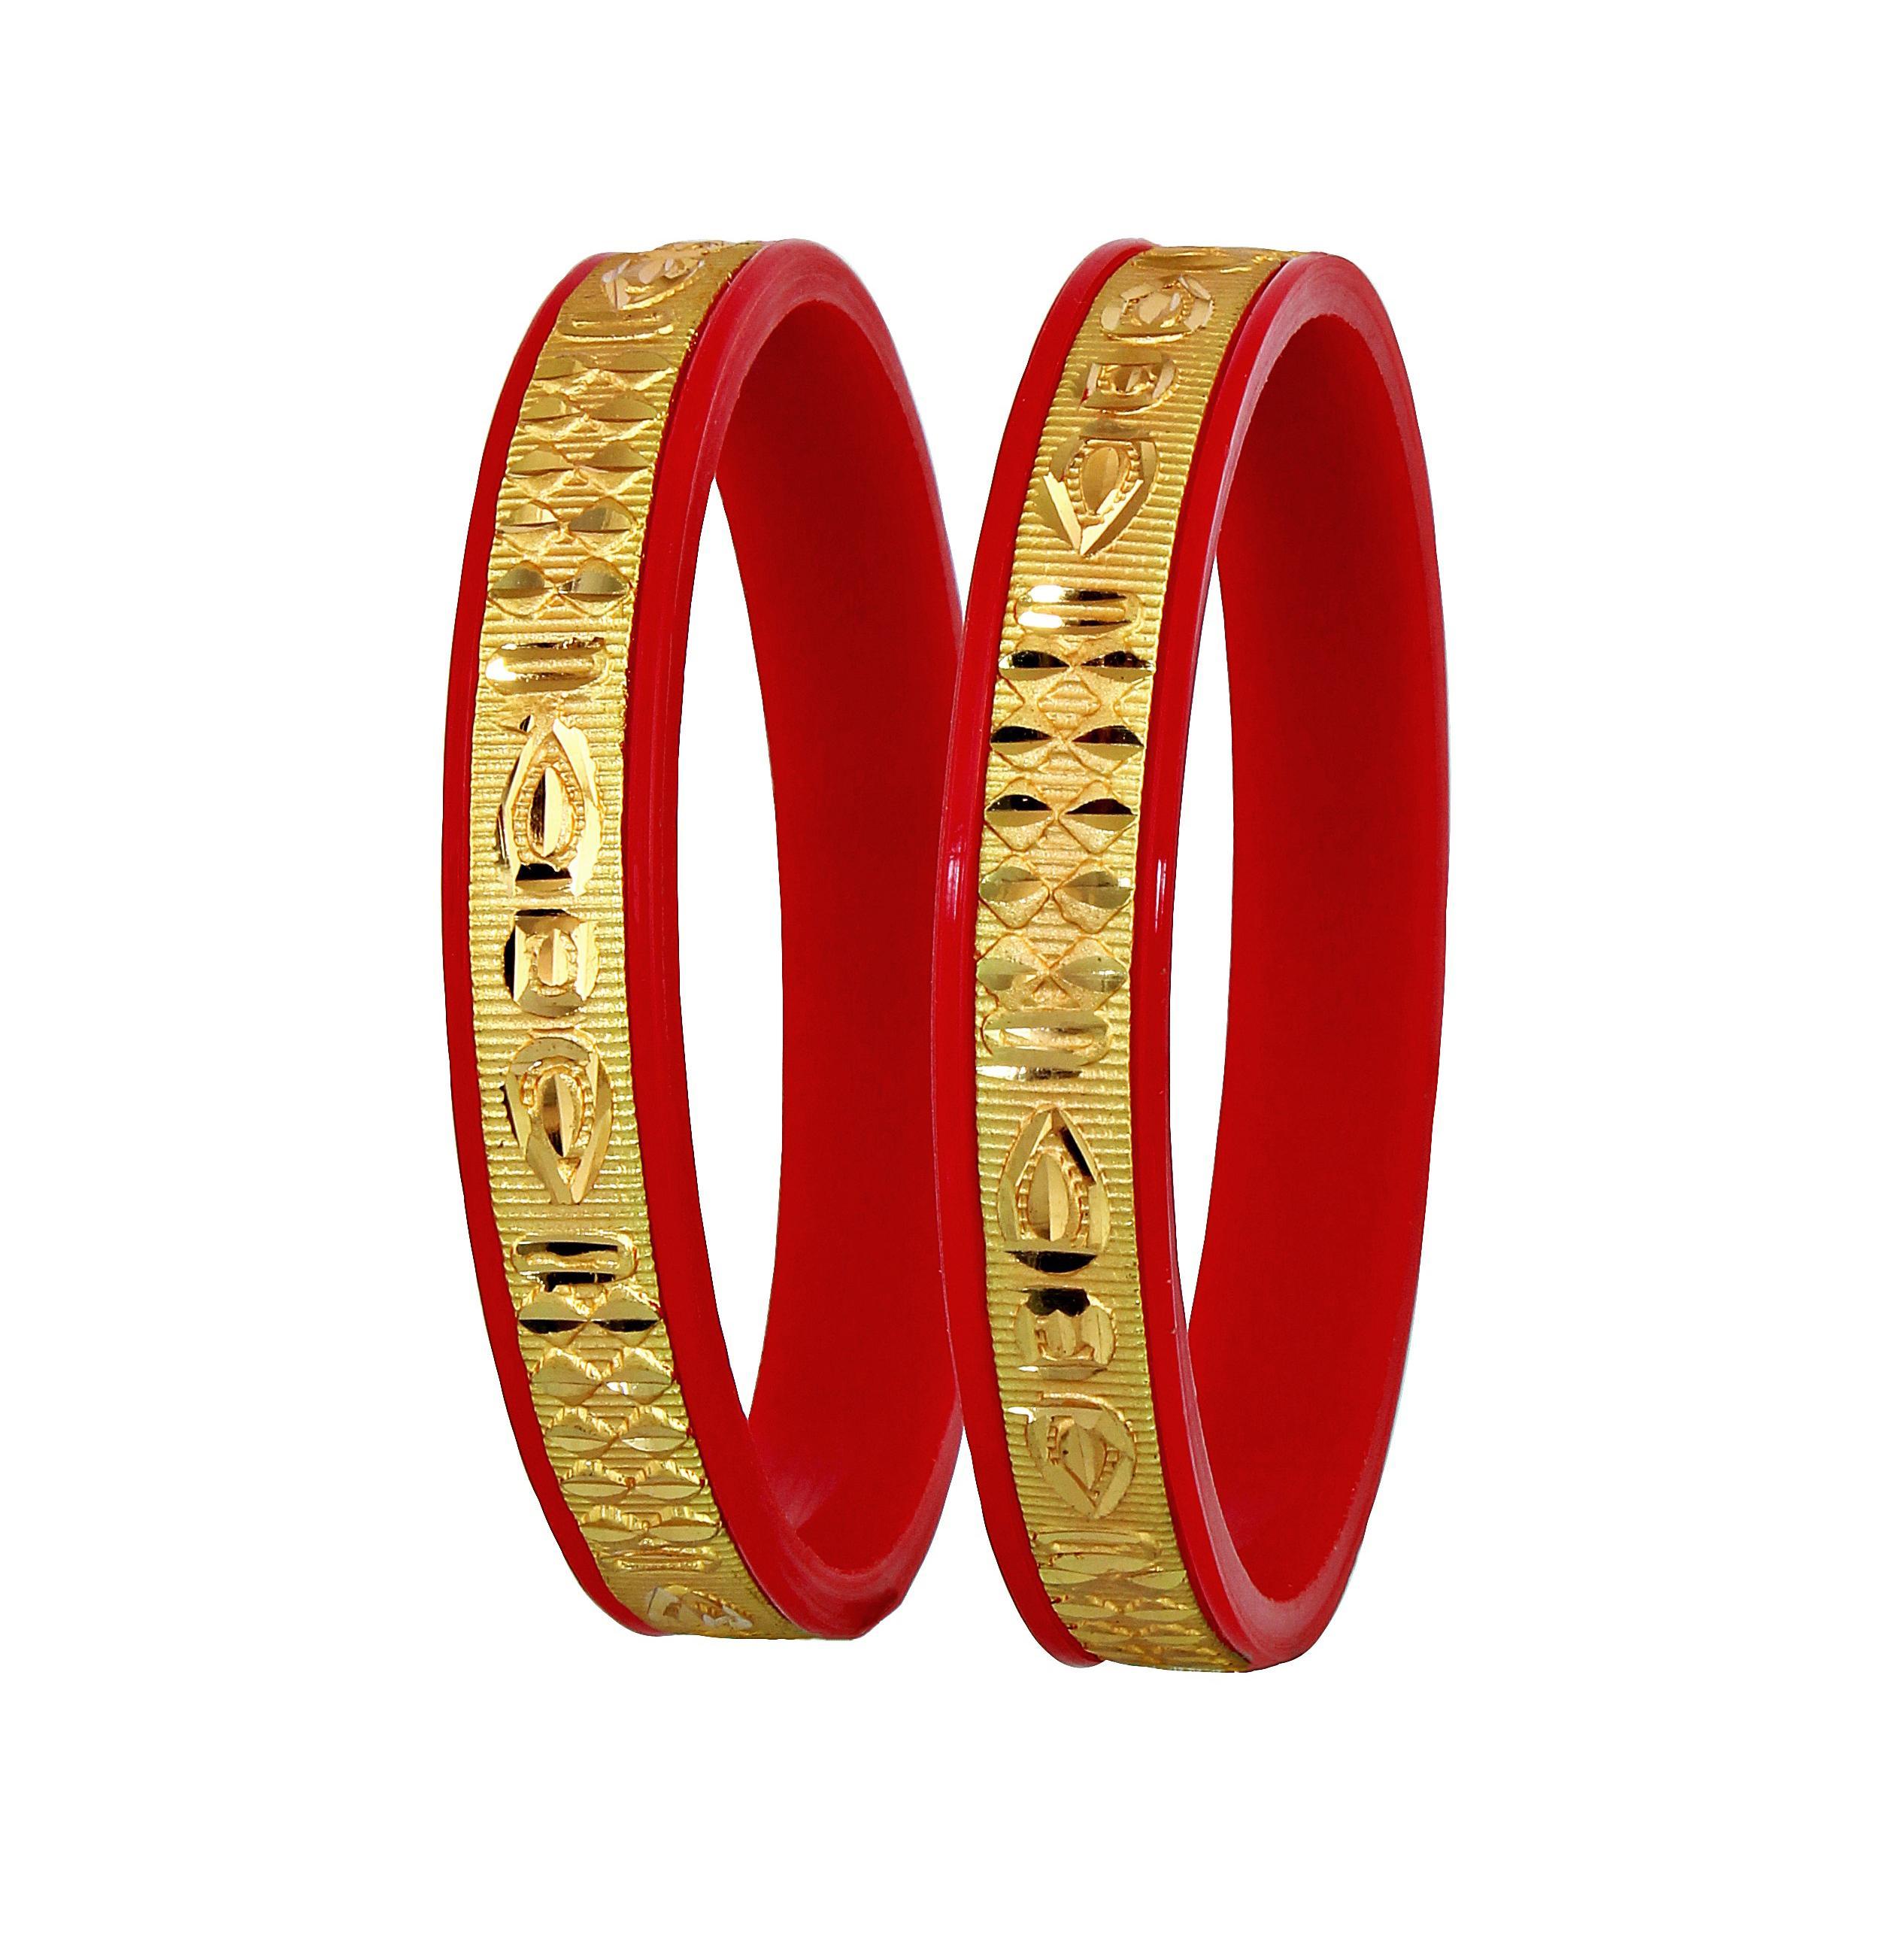
LUCKY JEWELLERY Gold Plated Designer Red Color Traditional Ethnic 2 Pcs. Bangles Set for Women (137-J1BG-284-R2-210)
Type: Bangles
Brand: LUCKY JEWELLERY
Price: Rs. 251
This pair of Bangles will make you Stunning and Graceful look. Adorn it with your favourite formal attire to enhance your overall looks. This Bangles set is studded with finest quality of coloured that gives render amazing look.Disclaimer:The color of the image and product may slightly differ depending upon the screen resolution.
Features: bangles set,Bangle Set,plastic bangles
Included: 2